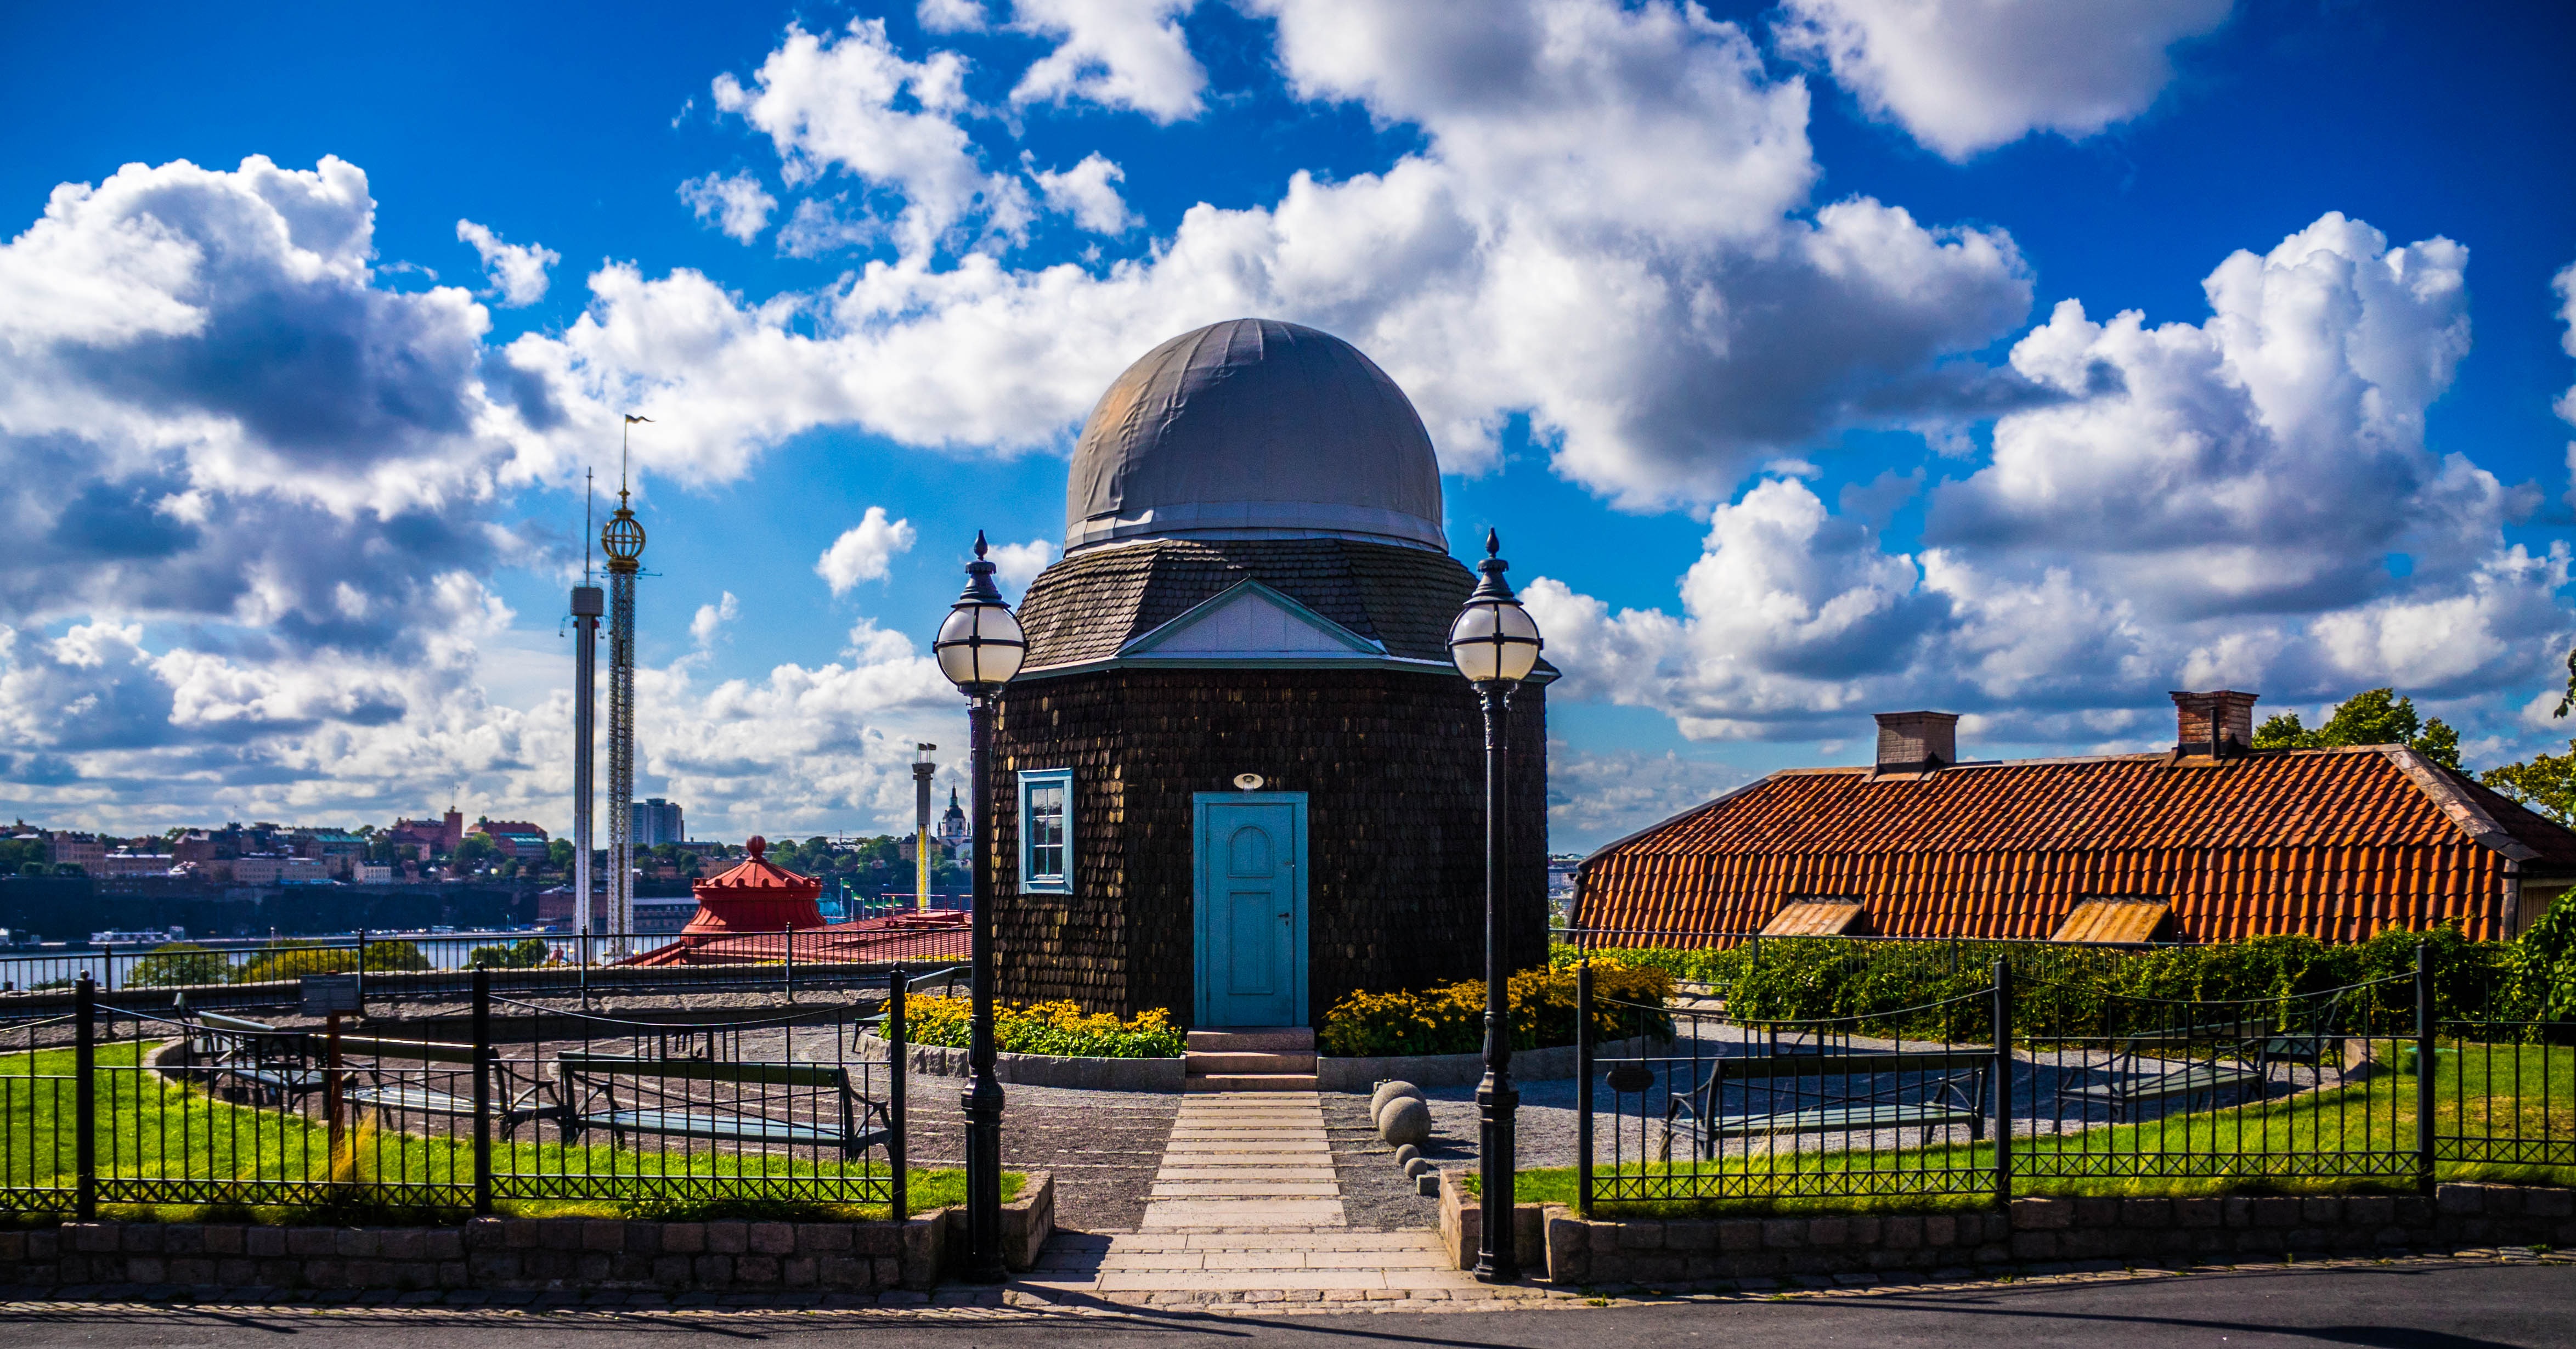
nature, architecture, sky, skyline, house, city, cityscape, panorama, downtown, environment, tower, park, landmark, plants, sweden, stockholm, scandinavia, swedish, skansen, urban area, human settlement